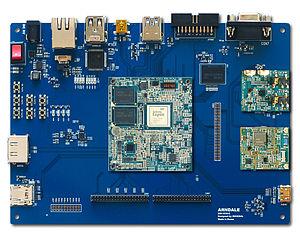
Carte de développement Arndale Board 5250 A, utilisant un SoC ARM Samsung Exynos 5250, incluant un double cœur CPU Cortex A15 MPCore et un processeur graphique Mali T-604.
La carte Arndale Board est un ordinateur monocarte, initialement orienté développement, fonctionnant autour d'un SoC d'architecture ARM. La première version, nommée « ARNDALE-5250-A » est dotée d'un SoC Samsung Exynos 5250. Elle est capable d'atteindre 72 GFlops, à comparer aux 50 GFlops de l'A6X qui équipe les derniers ipad.
Les hyperviseurs pour systèmes embarqués désignent des dispositifs de virtualisation adaptés aux spécificités et aux contraintes des systèmes embarqués. Le fonctionnement de ces hyperviseurs diffère majoritairement en fonction de l'architecture de processeur, du cas d'utilisation et des besoins du système embarqué visé.